United Nations

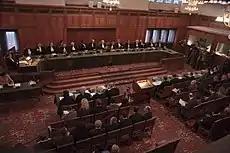
The ICJ ruled that Kosovo's unilateral declaration of independence from Serbia in 2008 did not violate international law.

The Security Council is charged with maintaining peace and security among nations. While other organs of the UN can only make recommendations to member states, the Security Council has the power to make binding decisions that member states have agreed to carry out, under the terms of Charter Article 25. The decisions of the council are known as United Nations Security Council resolutions.